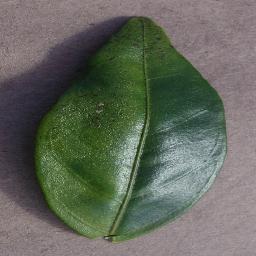
Label: Orange___Haunglongbing_(Citrus_greening)